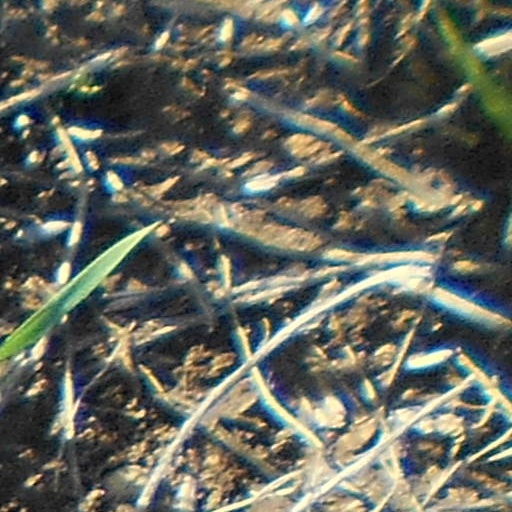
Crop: wheat